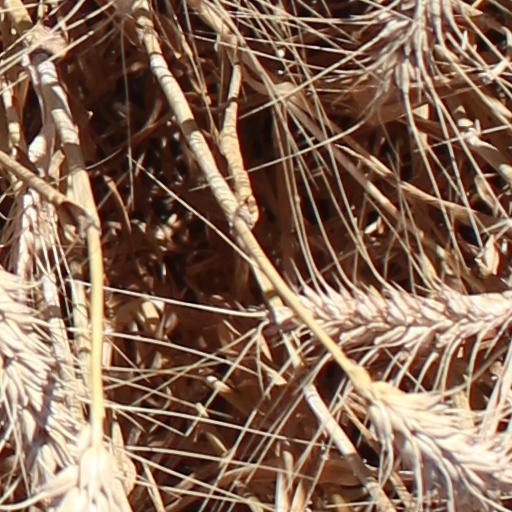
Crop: wheat